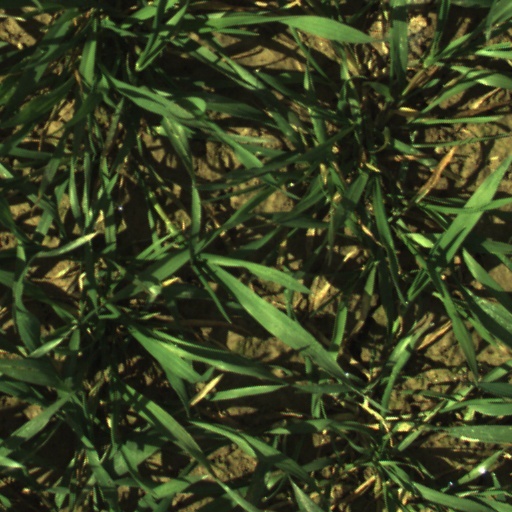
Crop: wheat